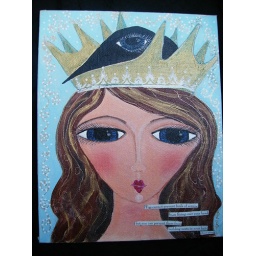
You cannot prevent birds of sorrow from flying over your head,but you can prevent them from building nests in your hair.-Chinese Proverb